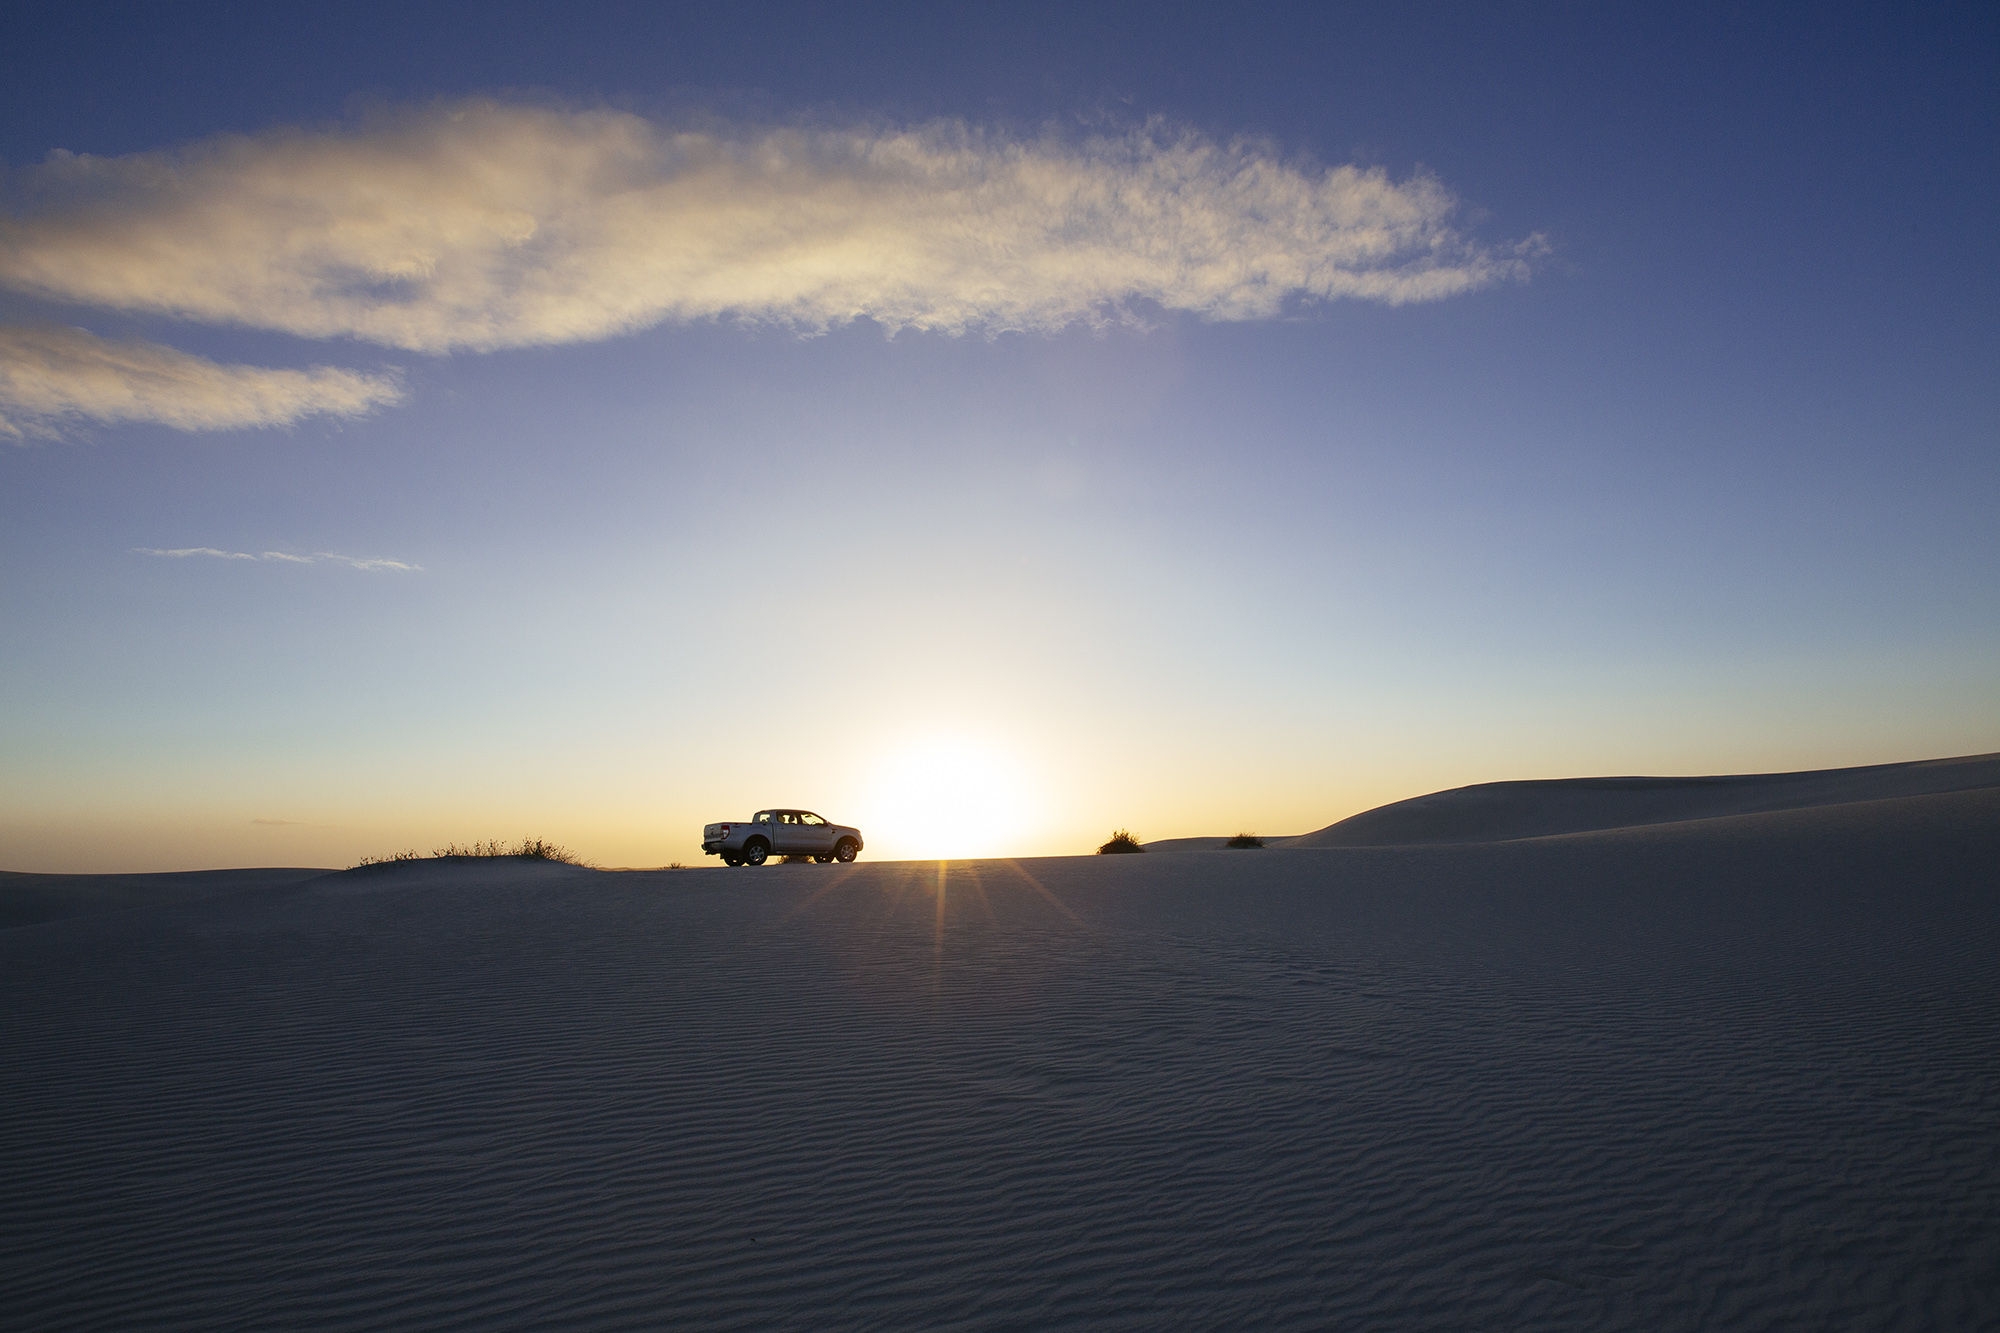
beach, sea, sand, ocean, horizon, mountain, cloud, sky, sun, sunrise, sunset, sunlight, morning, desert, lake, dawn, dusk, evening, truck, reflection, publicdomain, pickup, afterglow, natural environment, atmospheric phenomenon